William Dow

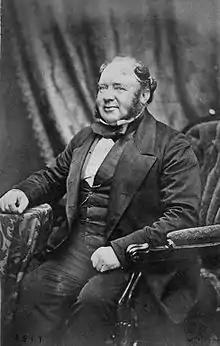
William Dow circa 1862

William Dow (March 27, 1800 – December 7, 1868) was a British-born brewer and financier of Montreal, Quebec, Canada.